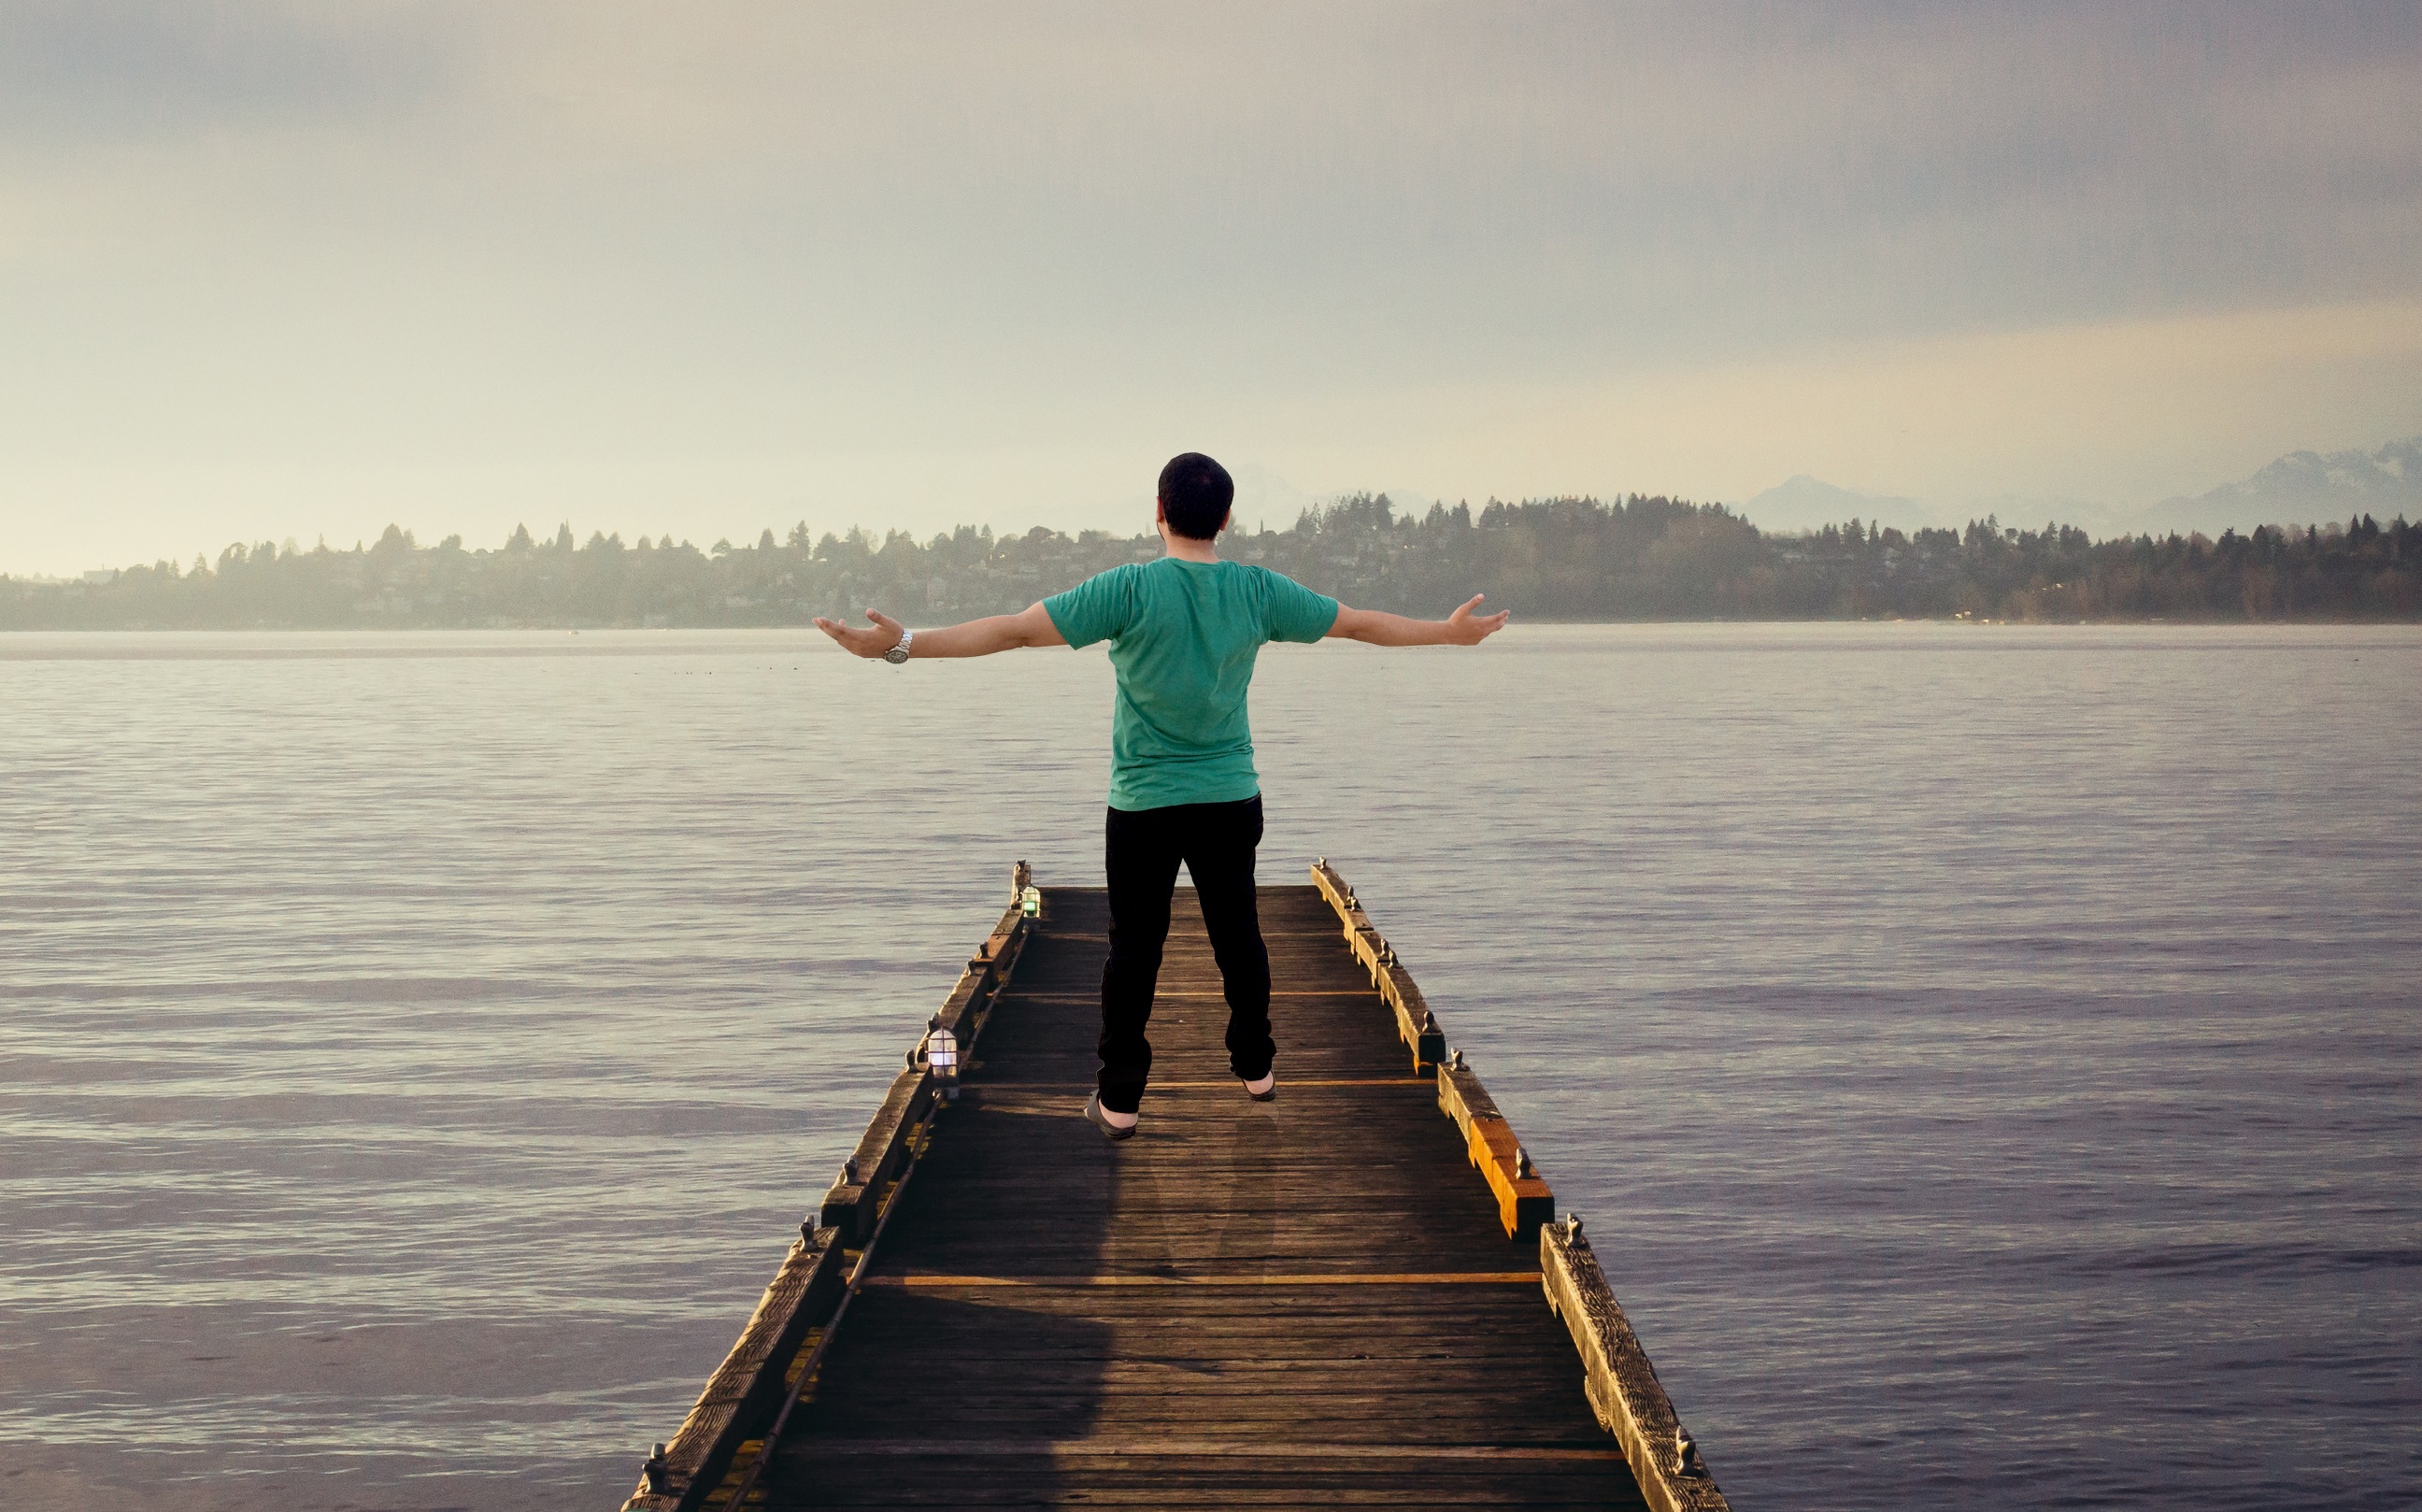
man, beach, sea, water, sunlight, morning, lake, boy, alone, pier, vacation, reflection, freedom, boating